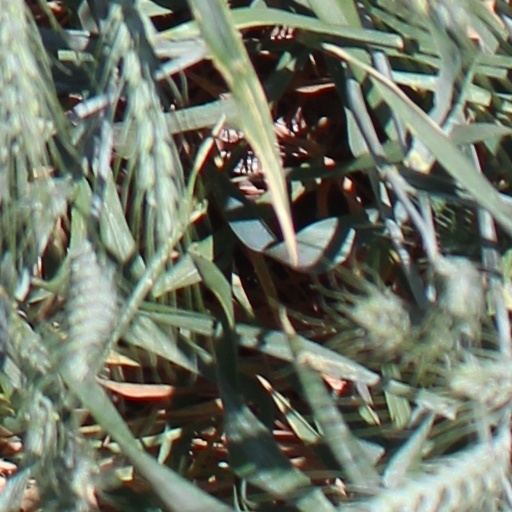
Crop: wheat